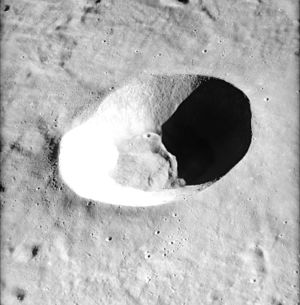
Alfraganus (månekrater)
Alfraganus er et lille nedslagskrater på Månen, beliggende på Månens forside i det ujævne højland sydvest for Mare Tranquillitatis og er opkaldt efter den persiske astronom Alfraganus fra det 9. århundrede.